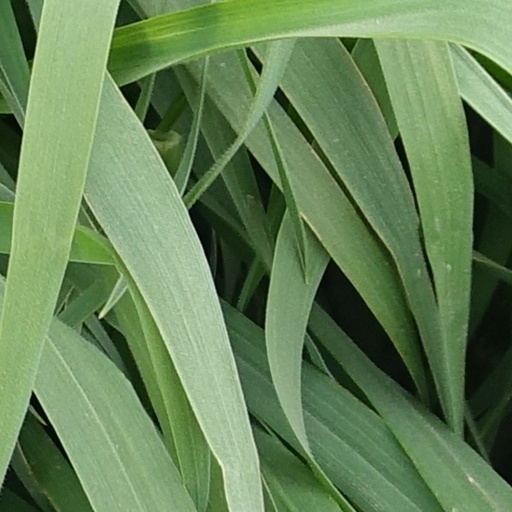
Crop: wheat